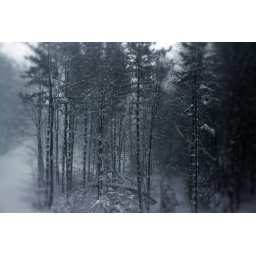
Blizzard from my bedroom window in Grafton, Vermont. Winter 2010